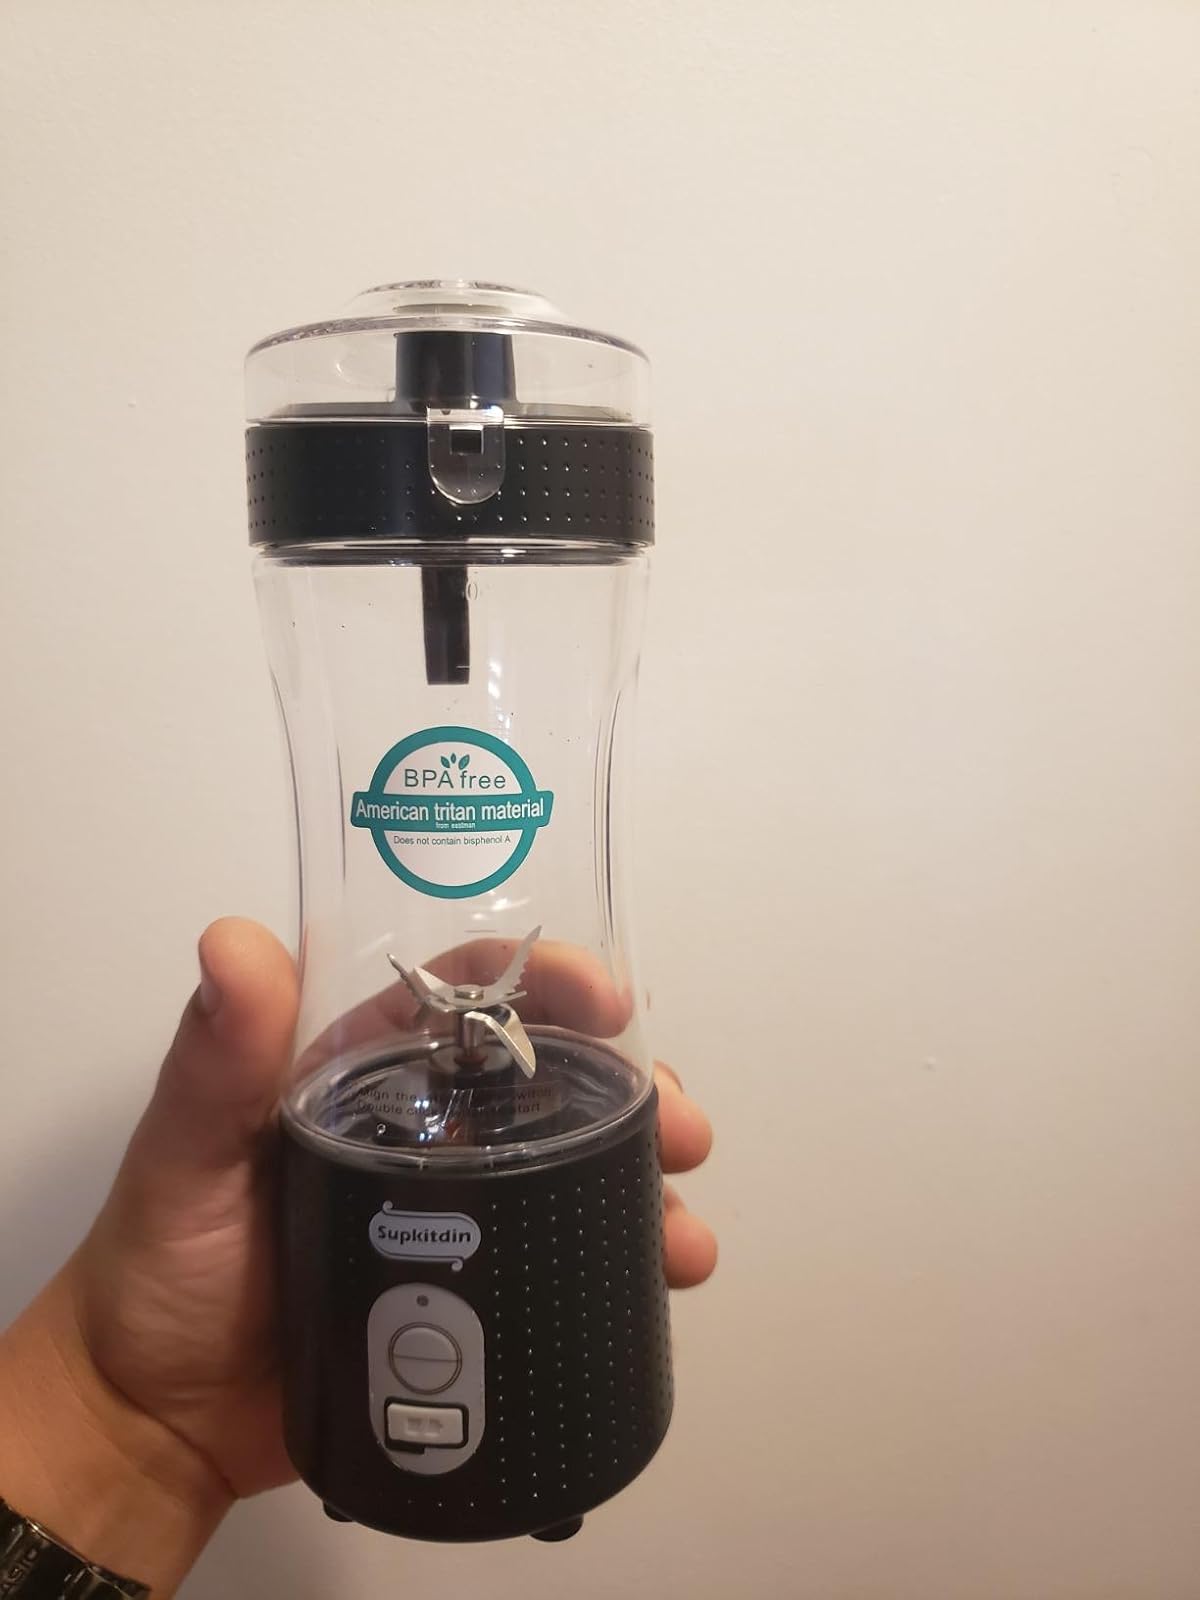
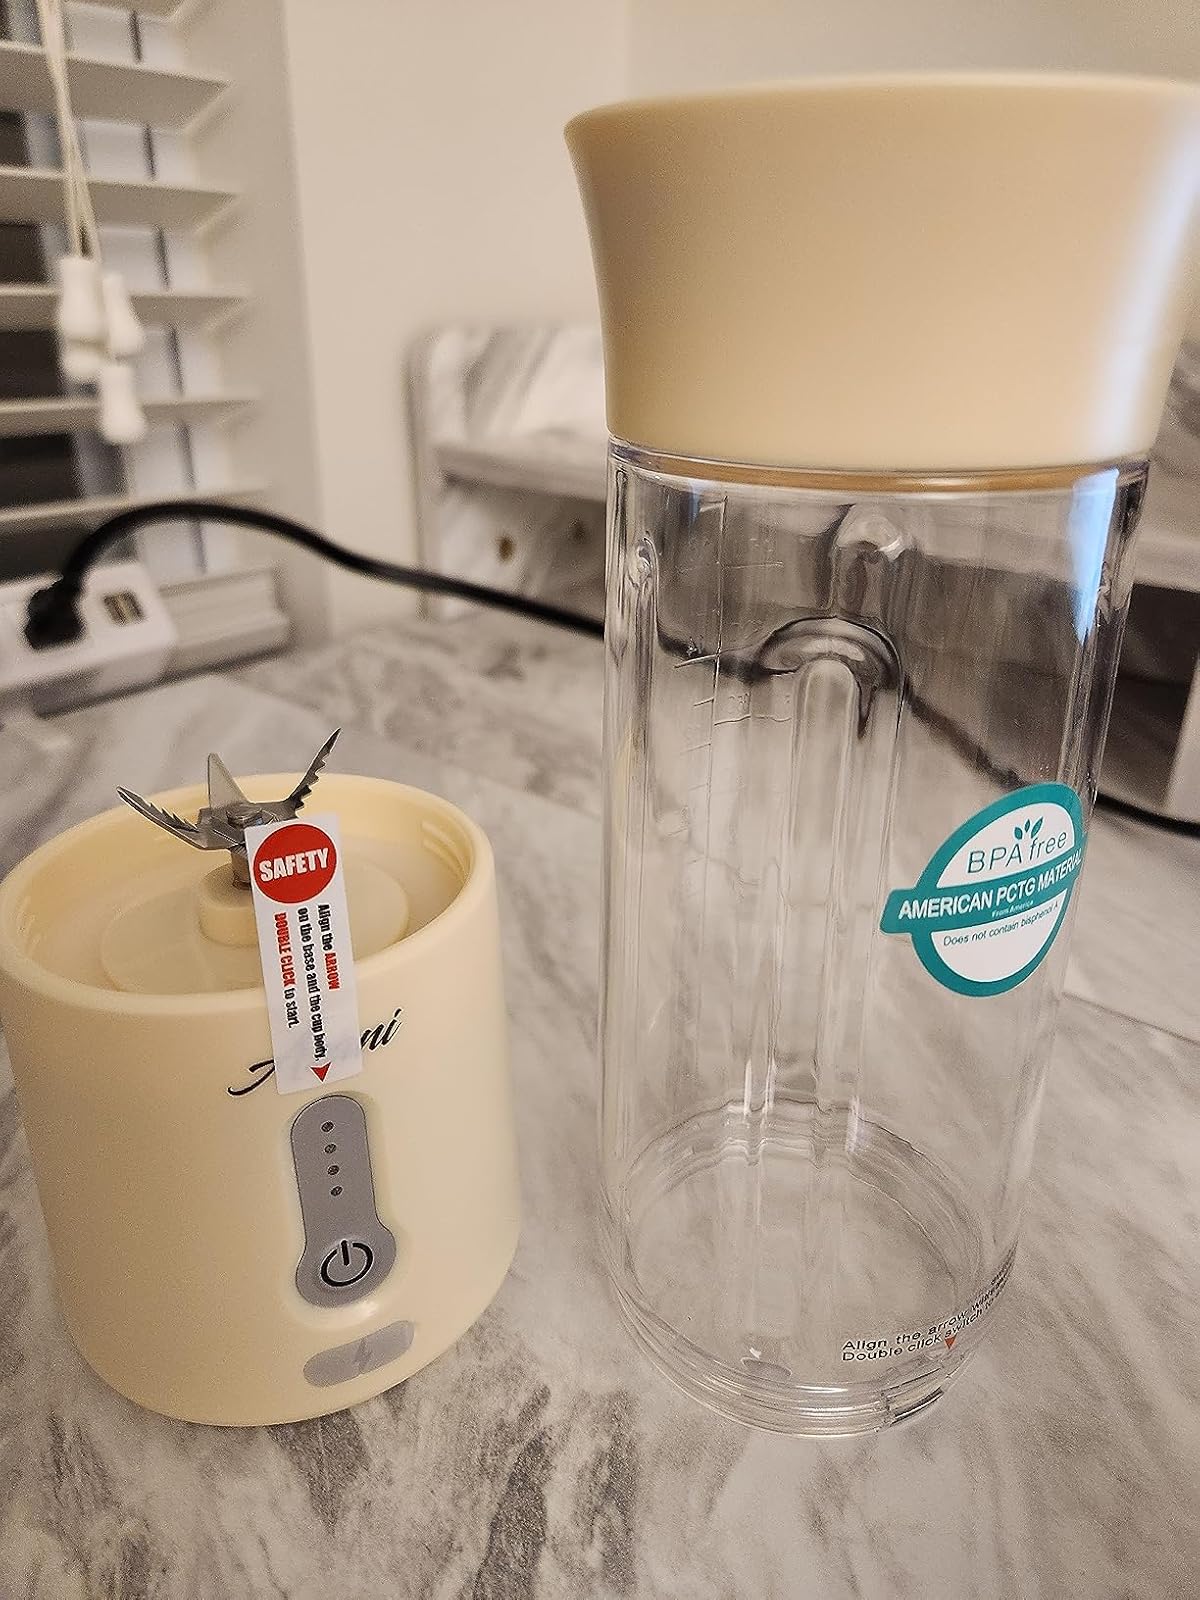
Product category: items_blender
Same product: no